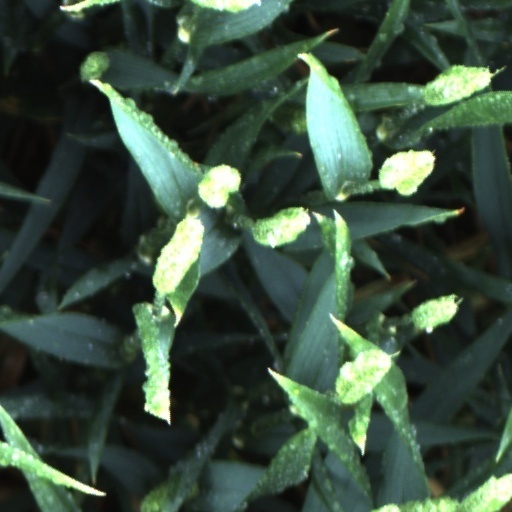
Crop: wheat